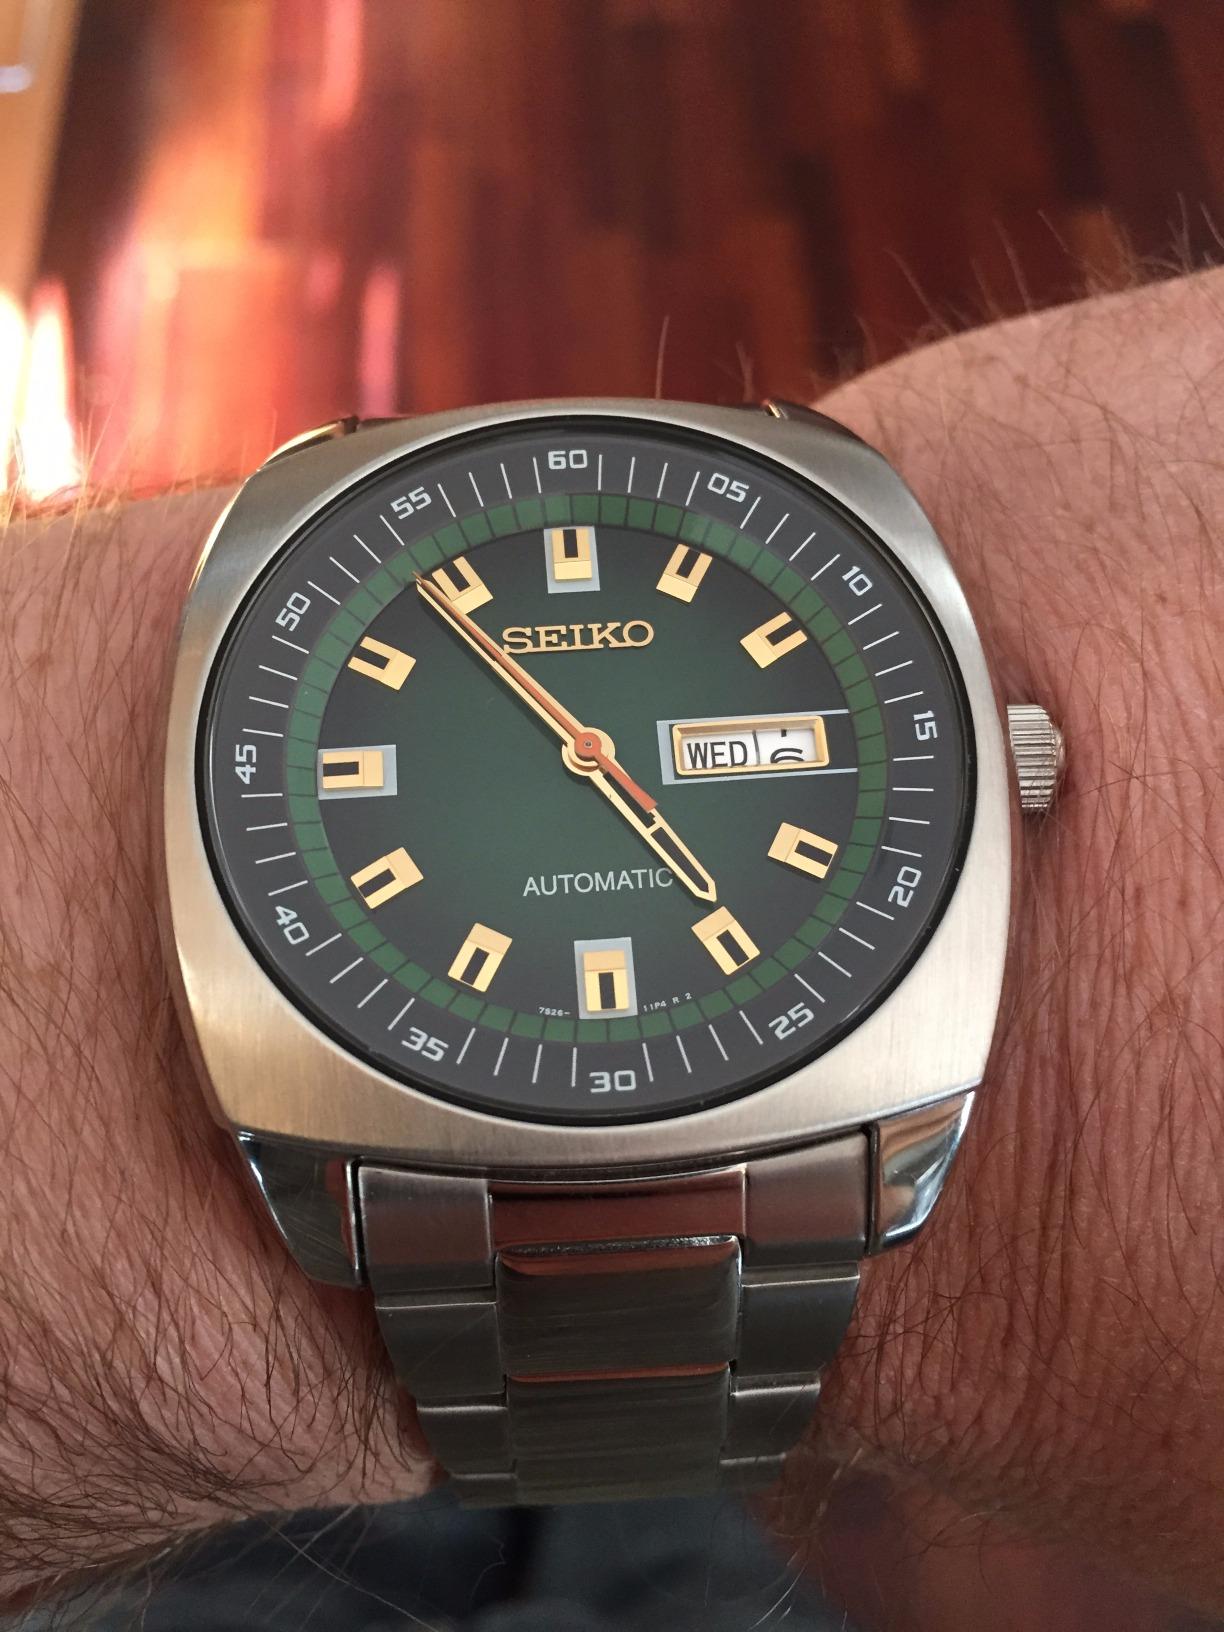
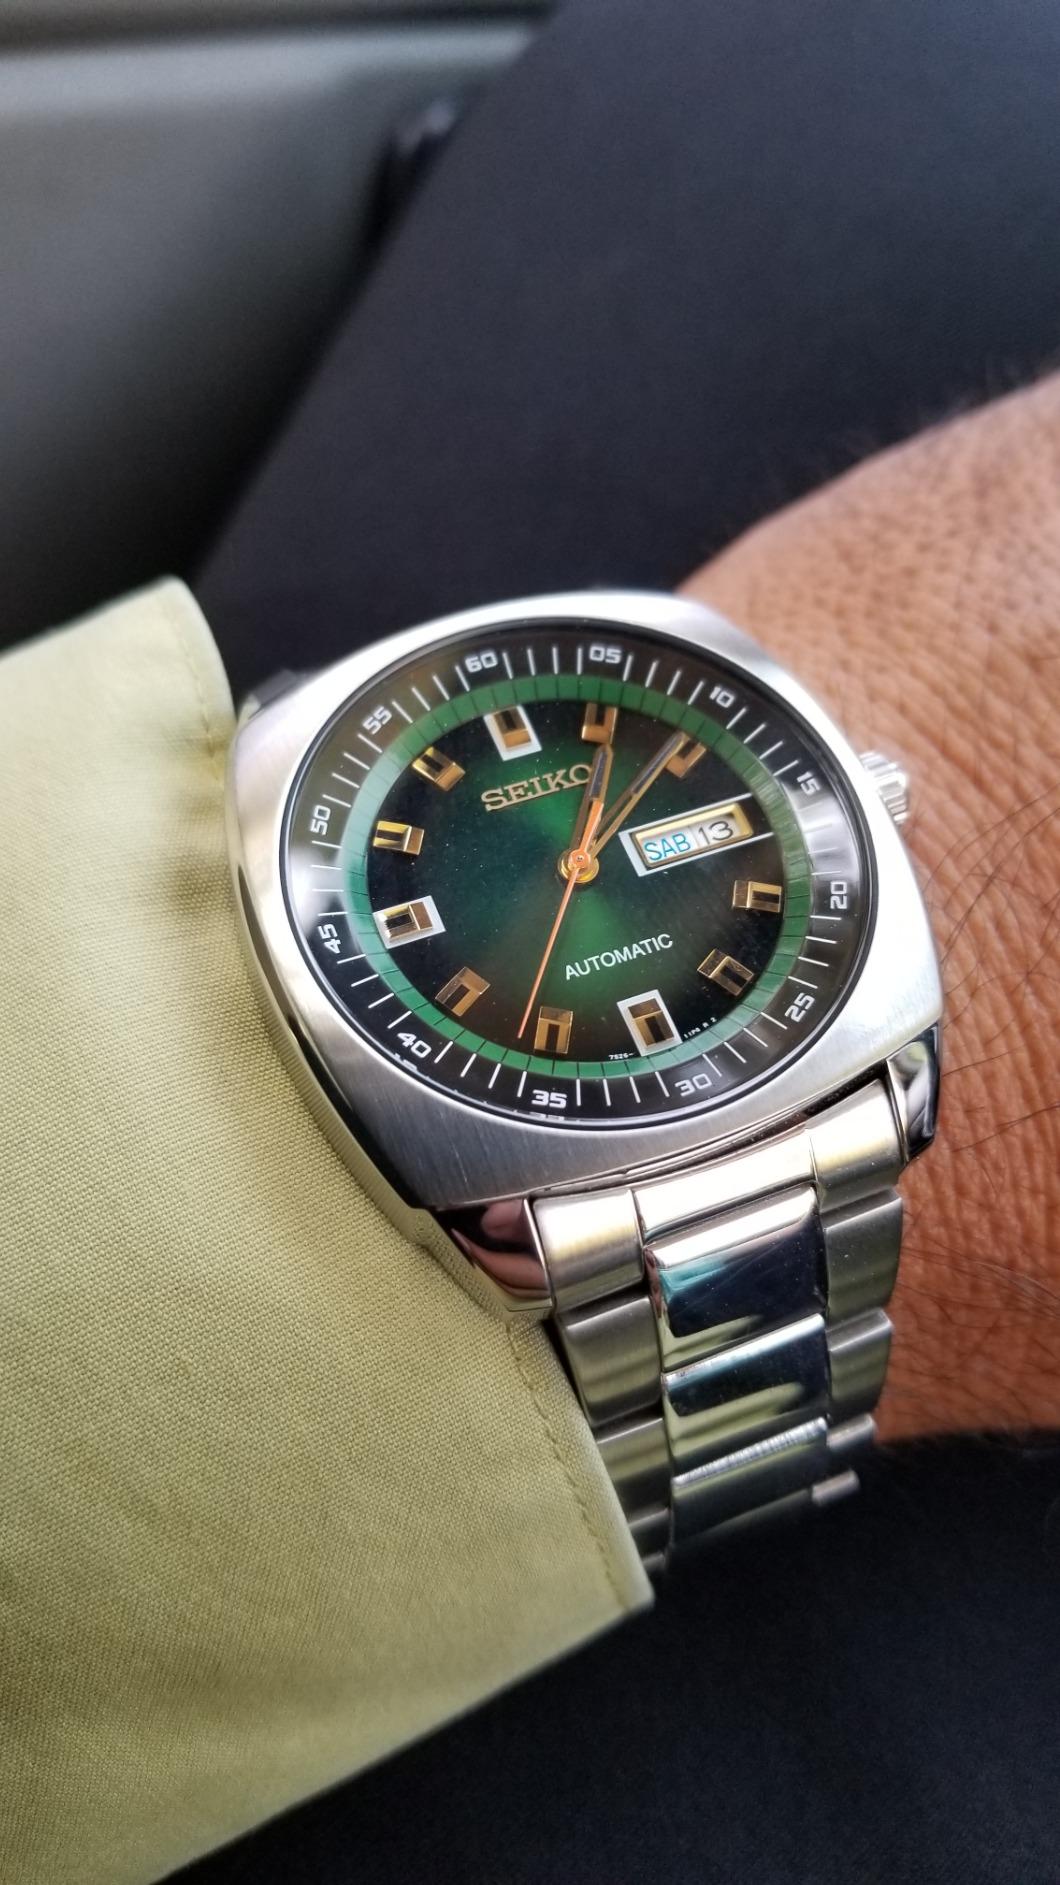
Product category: accessories_watch
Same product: yes